Russia under Vladimir Putin

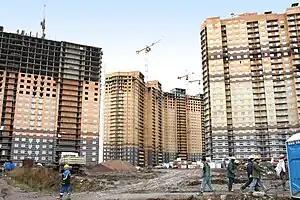
"Northern Valley" housing estate under construction in Saint Petersburg, 2010

On 1 March 2022, Russian authorities blocked access to Echo of Moscow and TV Rain, Russia's last independent TV station.